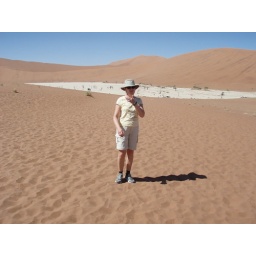
&amp;quot;Dead Vei&amp;quot; in distance, no water for thousands of years, petrified trees